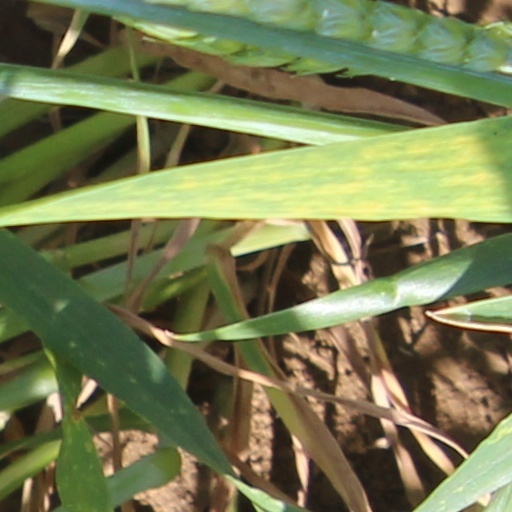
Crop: wheat